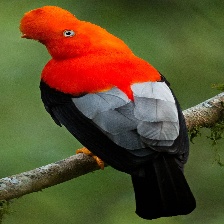
Species: COCK OF THE  ROCK
Scientific name: RUPICOLA